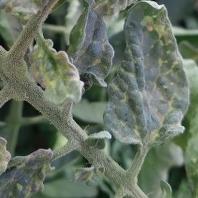
Crop: Tomato
Condition: virosis-d